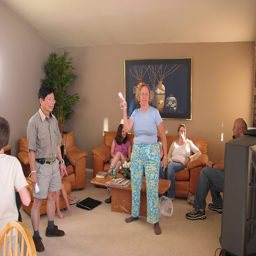
A woman standing in a room in front of a TV.
A woman is standing oup with her friend playing the wii.
many people and a lady and a man playing video game
Two people playing a video game while others sit around chatting.
A woman is holding a video game controller